Gambier Bolton

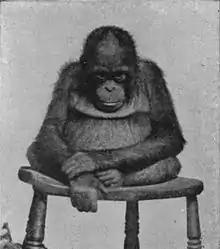
Orangutan by Gambier Bolton, from Thomson's "Outline of Science"

Robert Gambier Bolton (24 August 1854 – 29 July 1928) was an English author and photographer of subjects on natural history and psychical phenomena.